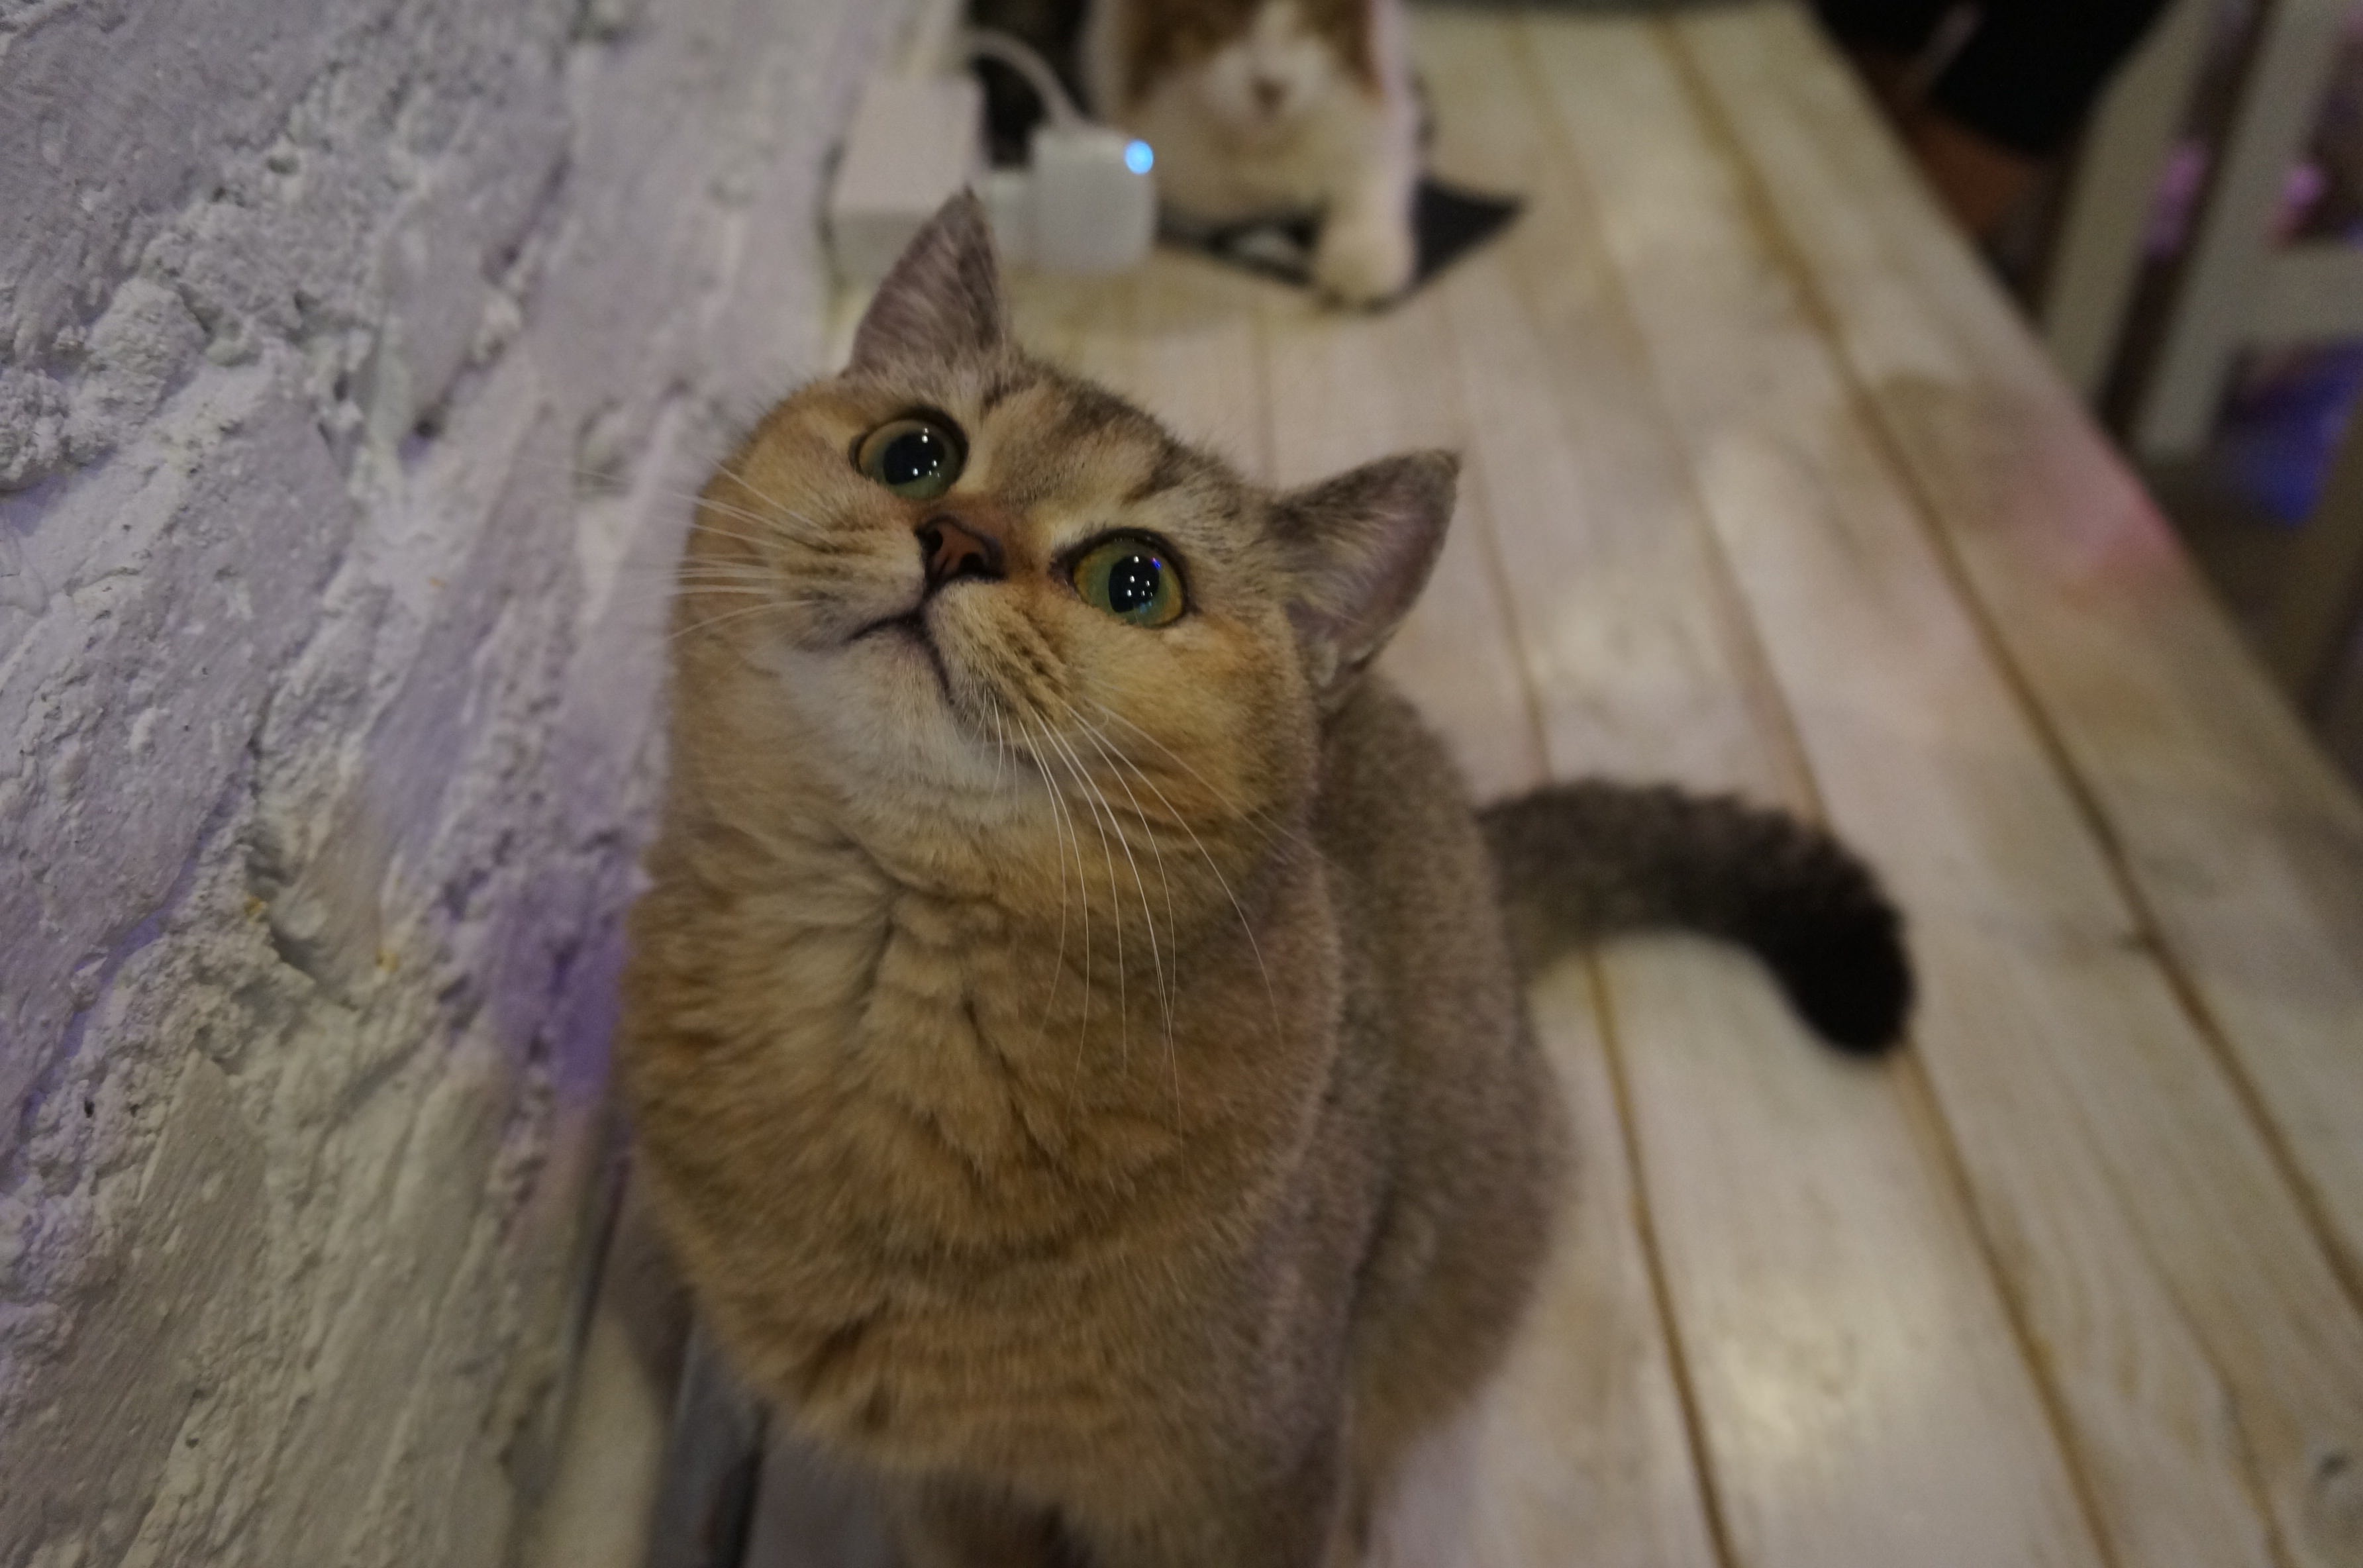
animal, pet, kitten, cat, feline, mammal, fauna, domestic animal, whiskers, animals, vertebrate, cat face, british shorthair, wild cat, small to medium sized cats, cat like mammal, domestic short haired cat